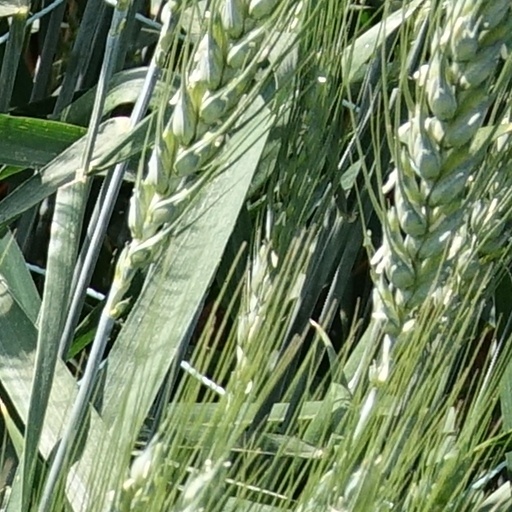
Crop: wheat